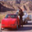
Label: automobile